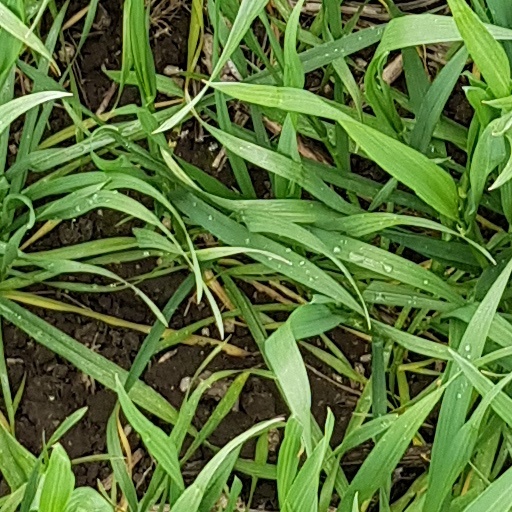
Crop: wheat